Nova Zabudova

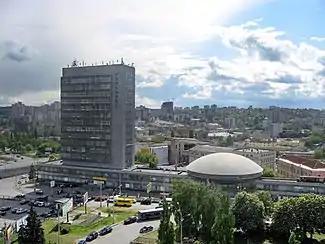
State Scientific and Technical Library of Ukraine

Nova Zabudova (Ukrainian: Нова́ Забудо́ва, "lit. New Development") is a historical neighbourhood in central Kyiv, the capital of Ukraine. It is situated on the right bank of Dnieper, in the valley between Lybid river and Pechersk plateau. It arose in the 1830-40s as land allocated for the resettlement of residents from Pechersk, caused by the construction of the New Pechersk Fortress. The neighbourhood is divided between city's Holosiivsky and Pechersky administrative districts. Main streets, that go through the whole length of the neighborhood are Antonovycha and Velyka Vasylkivs'ka.